Robinson House (Manassas, Virginia)

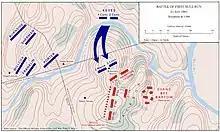
First Battle of Bull Run Map

Two major battles of the Civil War were waged around the Robinson House. During the First Battle of Bull Run the map to the right shows the troops of two brigadier generals engaging in a pitched battle, that resulted in a total rout of the Union Forces, under the command of Erasmus Keyes. The Confederate forces held their ground, under the command of Thomas J. Jackson, so well that from then on he would be known as Stonewall Jackson. His forces held the line on one side of the Robinson House as the Union troops attempted to overcome their stiff opposition.